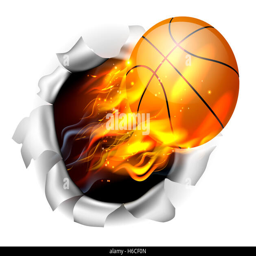
an illustration of a burning flaming basketball ball on fire tearing a hole in the background